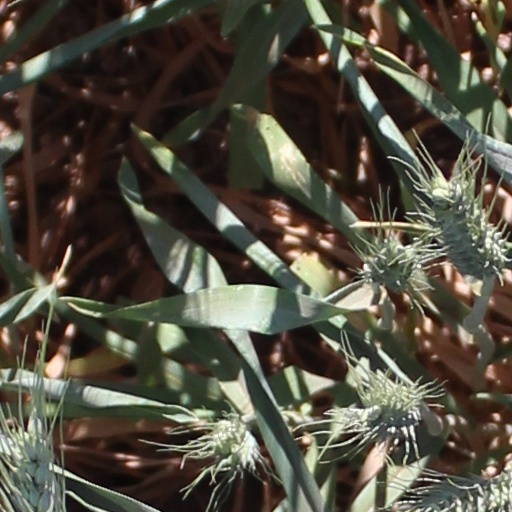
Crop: wheat